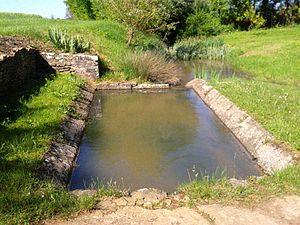
Vue sur le bassin du lavoir.
Saligny-le-Vif est une ancienne commune française située dans le département du Cher, en région Centre-Val de Loire.